Steve Madden, Ltd.

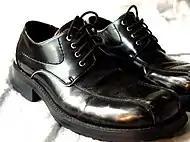
A pair of dress-casual Maddens

Businessman Steve Madden started the company with $1,100 in 1990 by selling shoes out of the trunk of his car to small Manhattan stores, where their chunky platform look attracted clothing designers, such as Betsey Johnson, who used them in their fashion shows. Steven Madden, Ltd. was incorporated in New York on July 9, 1990, and reincorporated under the same name in Delaware in November 1998. The company went public in 1993, underwritten through Stratton Oakmont. The company reported net sales of for 2023.